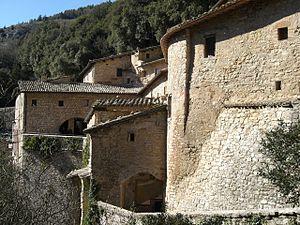
Eremo delle Carceri est un complexe ermitage situé à 791 m d'altitude sur le flanc du mont Subasio en Ombrie, à quatre kilomètres au-dessus d’ Assise.